The Left (Slovenia)

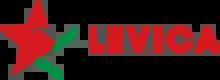
First logo of The Left

United Left was an electoral alliance between the (DSD), (TRS), and Initiative for Democratic Socialism (IDS). The alliance was also founded by a "fourth group" of non-party civic groups and movements, and autonomous individuals. It was intended to provide an alternative to the traditional political establishment which came under intense public scrutiny following the 2011 Slovenian parliamentary elections, and serve as a political outlet for the ideals of the 2012–13 Slovenian protests (termed "Pan-Slovenian uprisings" in Slovene). After a lengthy unification process, two of the allied parties merged into a single entity.